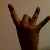
The image shows a hand gesture representing the number 8 in Indian Sign Language.